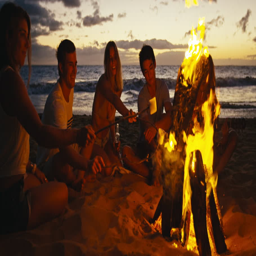
friends roasting marshmallows over bonfire on the beach at sunset